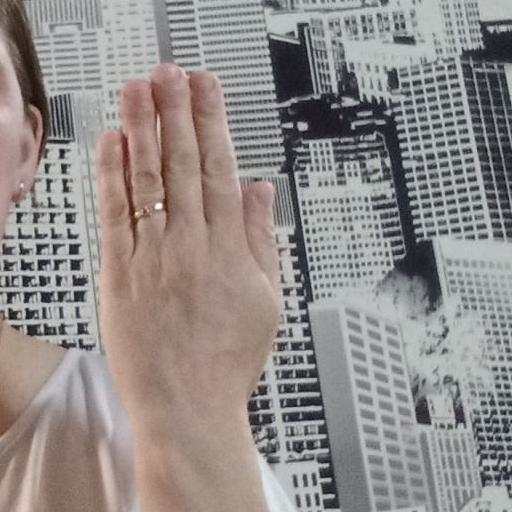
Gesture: stop_inverted